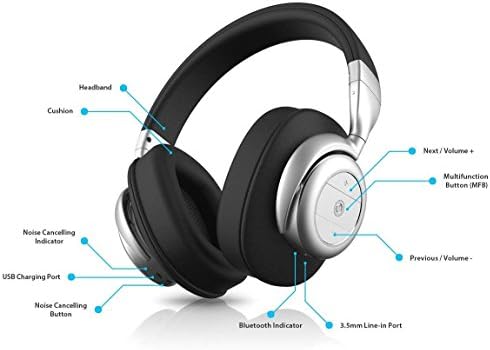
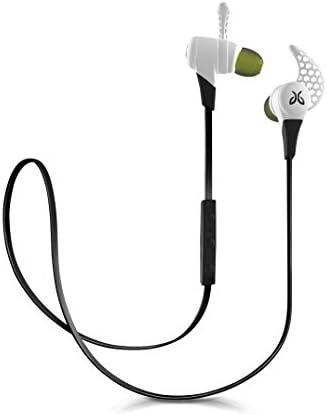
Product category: headphones
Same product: no